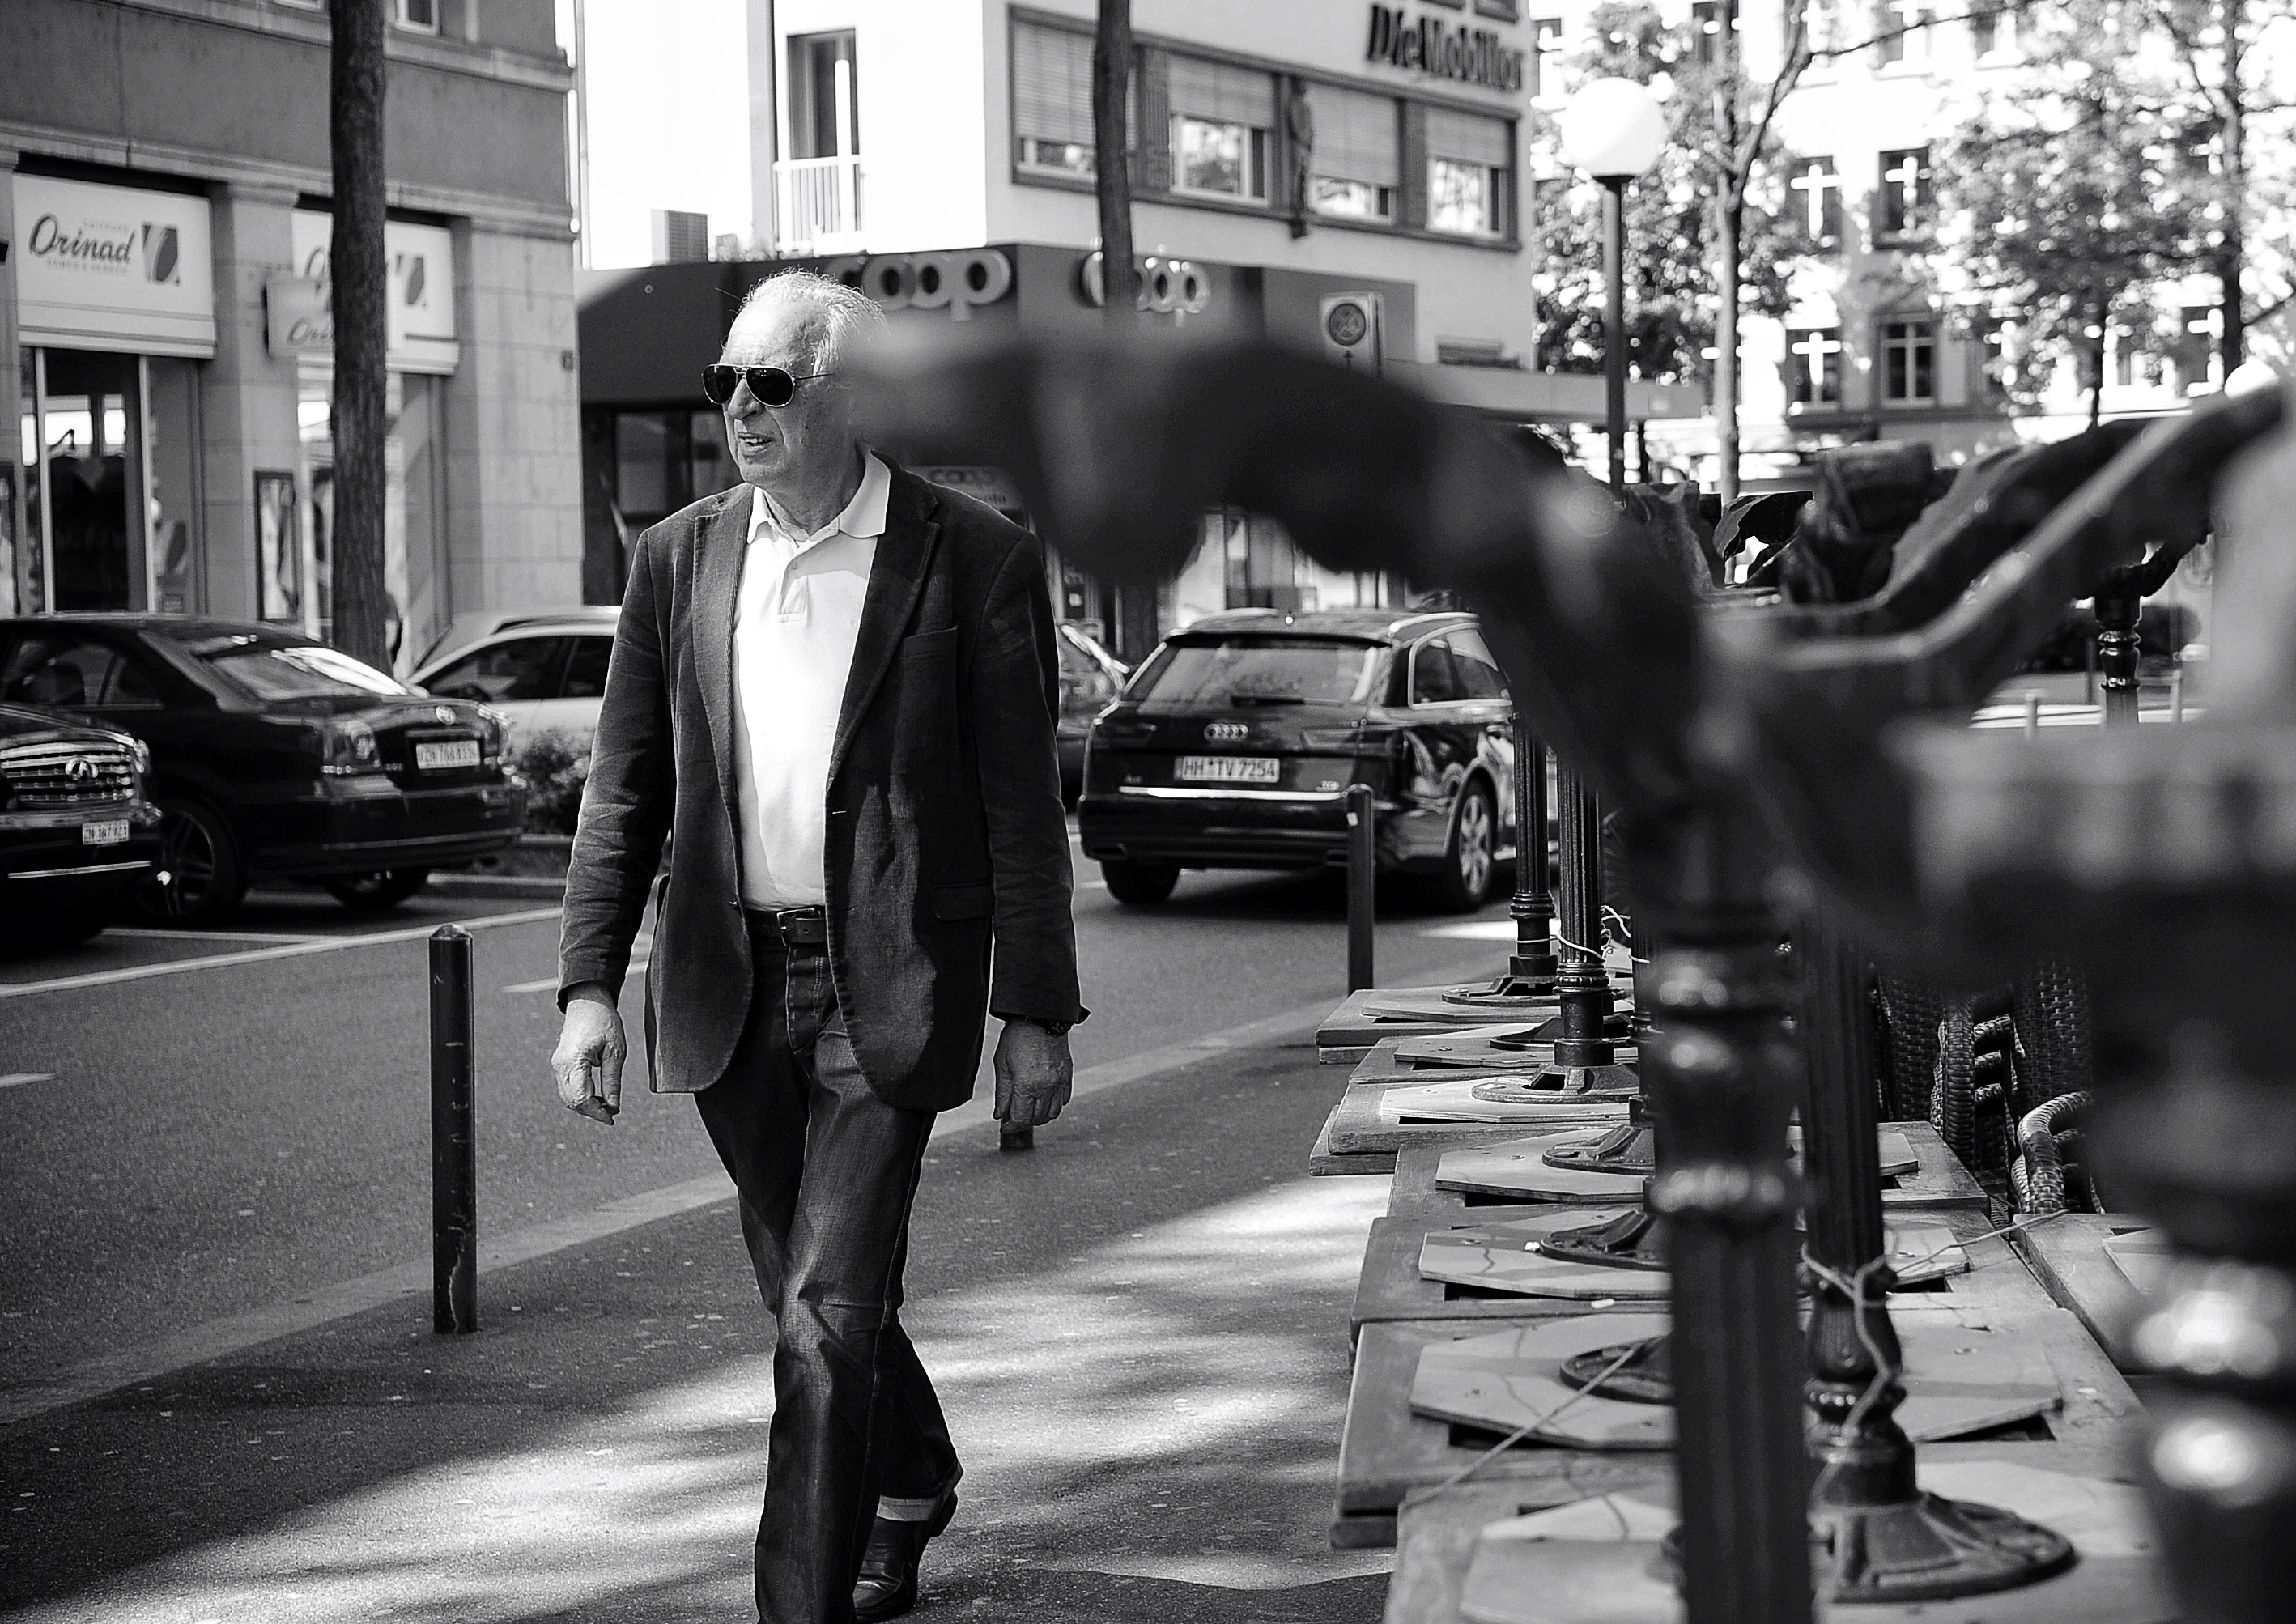
black and white, people, sun, road, white, street, photography, urban, nikon, black, monochrome, streetphotography, bw, blackandwhite, candid, infrastructure, photograph, snapshot, schweiz, switzerland, strasse, schwarzweiss, zurich, blancoynegro, schwarzweis, image, schwarzundweiss, derrick, streetscene, passant, streetpix, thomas8047, onthestreets, iamnikon, d300s, streetphotographer, streetartstreetlife, 175528, z ri, sch rfentiefe, monochrome photography, film noir